Paul Dumas

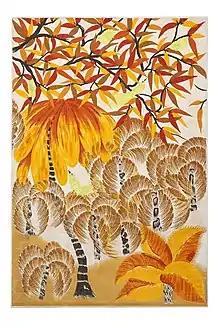
Wallpaper by Paul Dumas, 1925.

Paul Dumas was a Parisian designer and manufacturer of wallpapers and textiles active between 1906 and 1978.